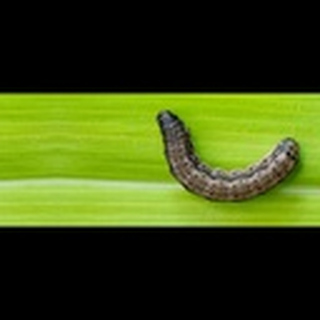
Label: cotton_army_worm